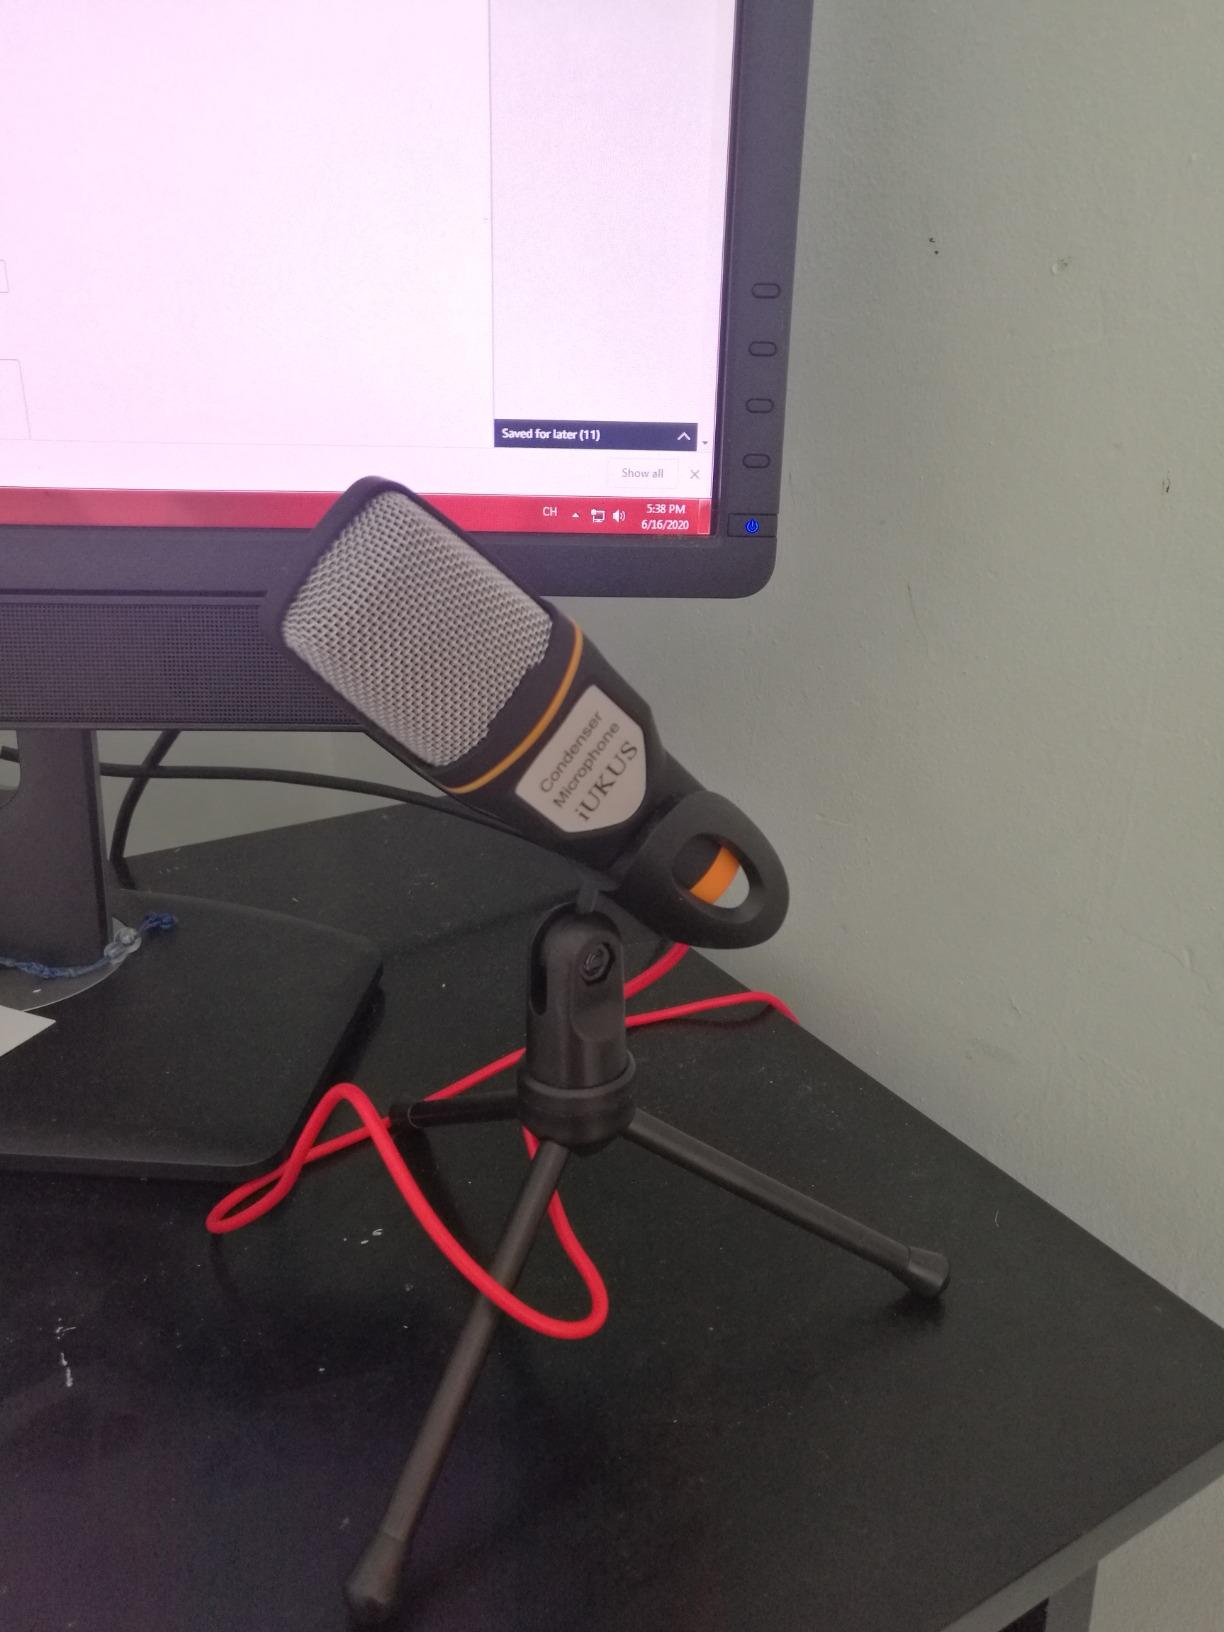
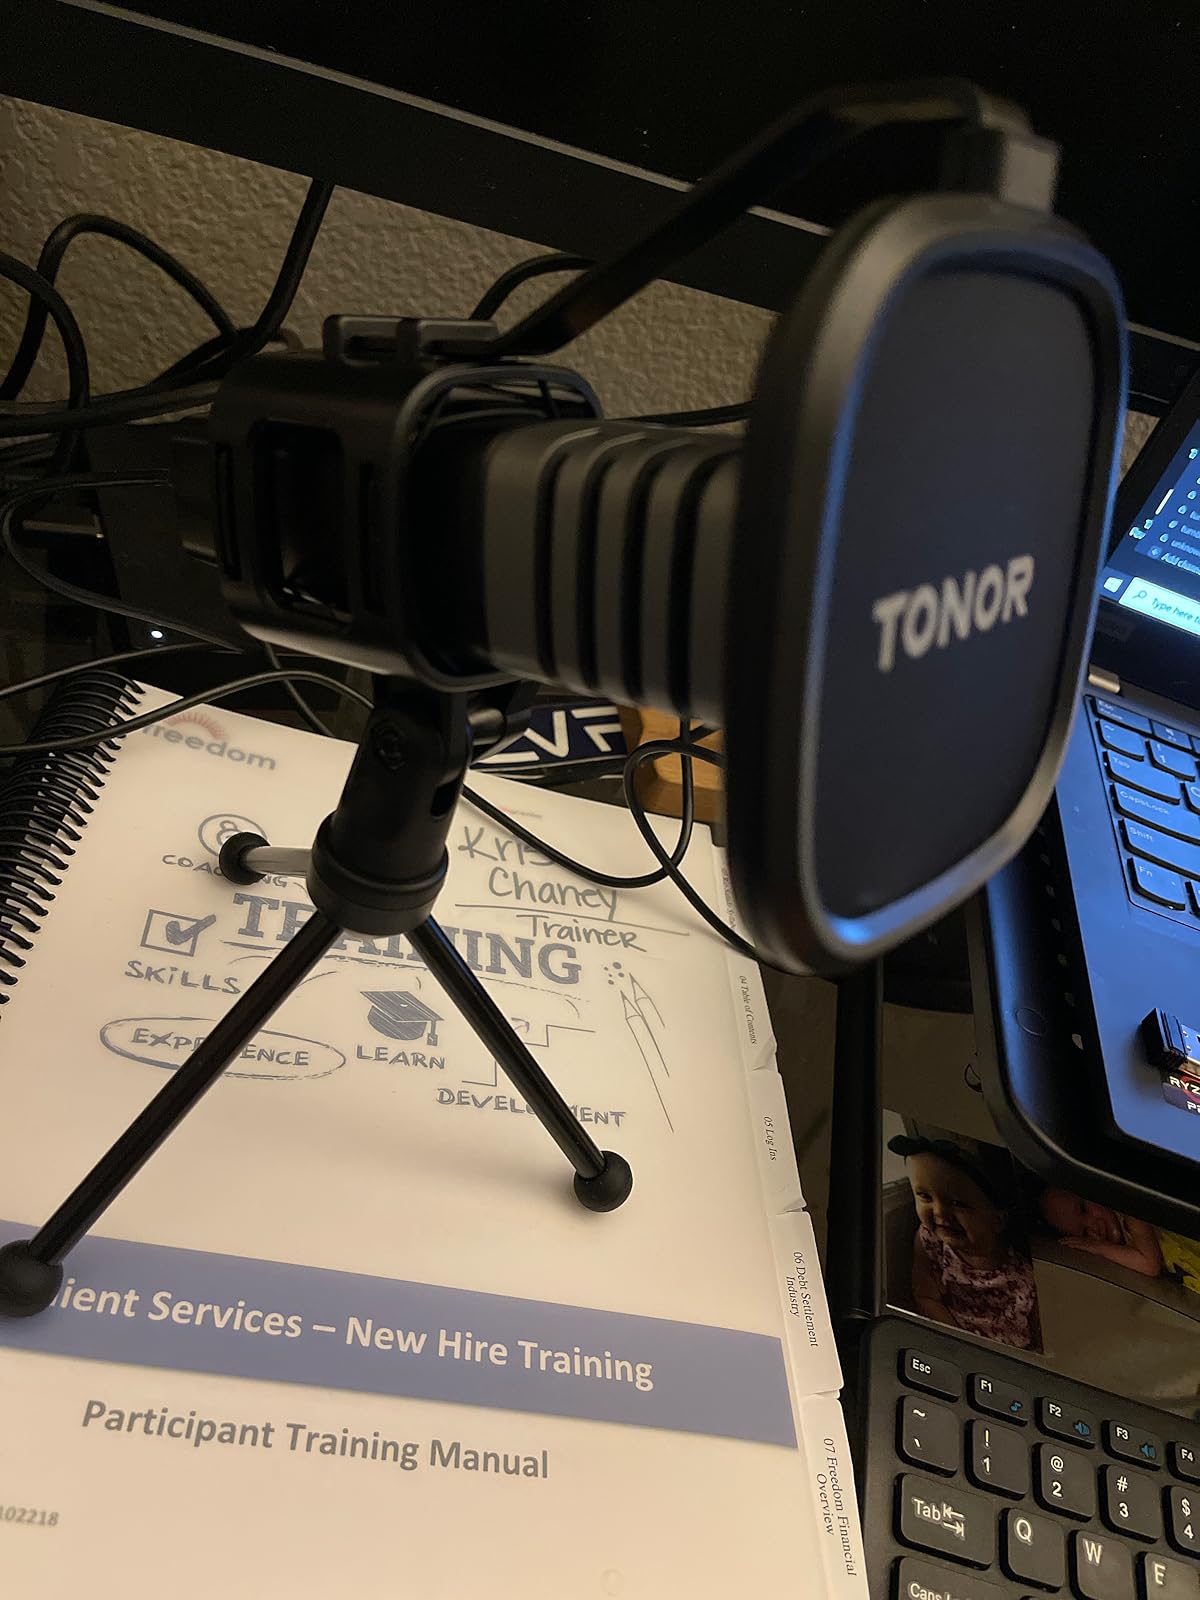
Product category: microphone
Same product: no